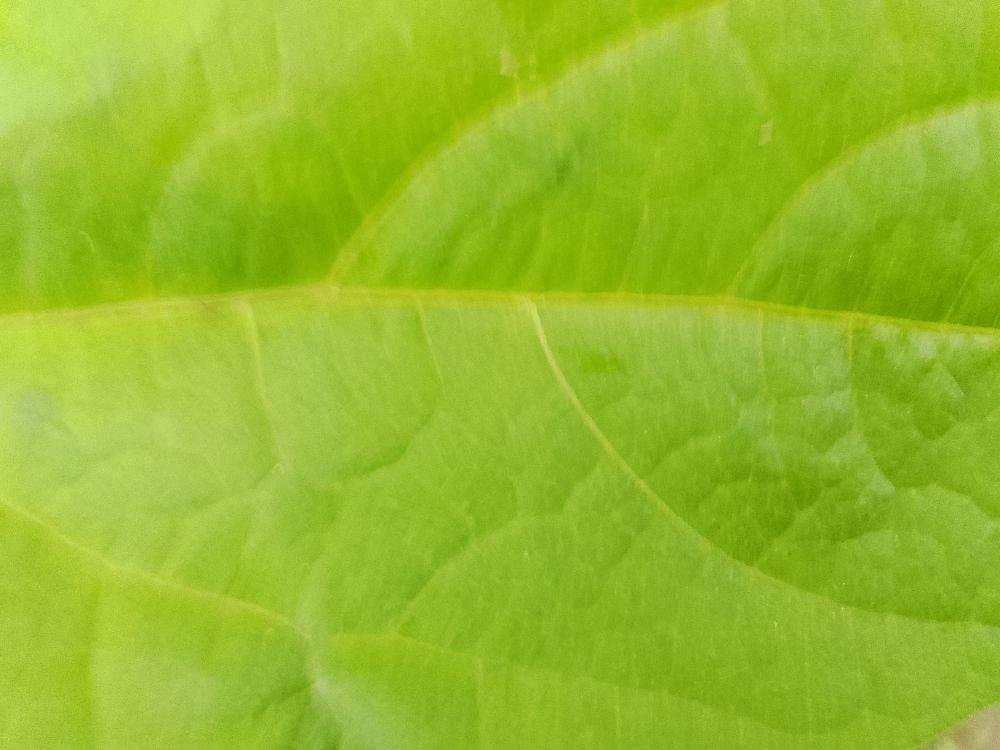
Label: healthy